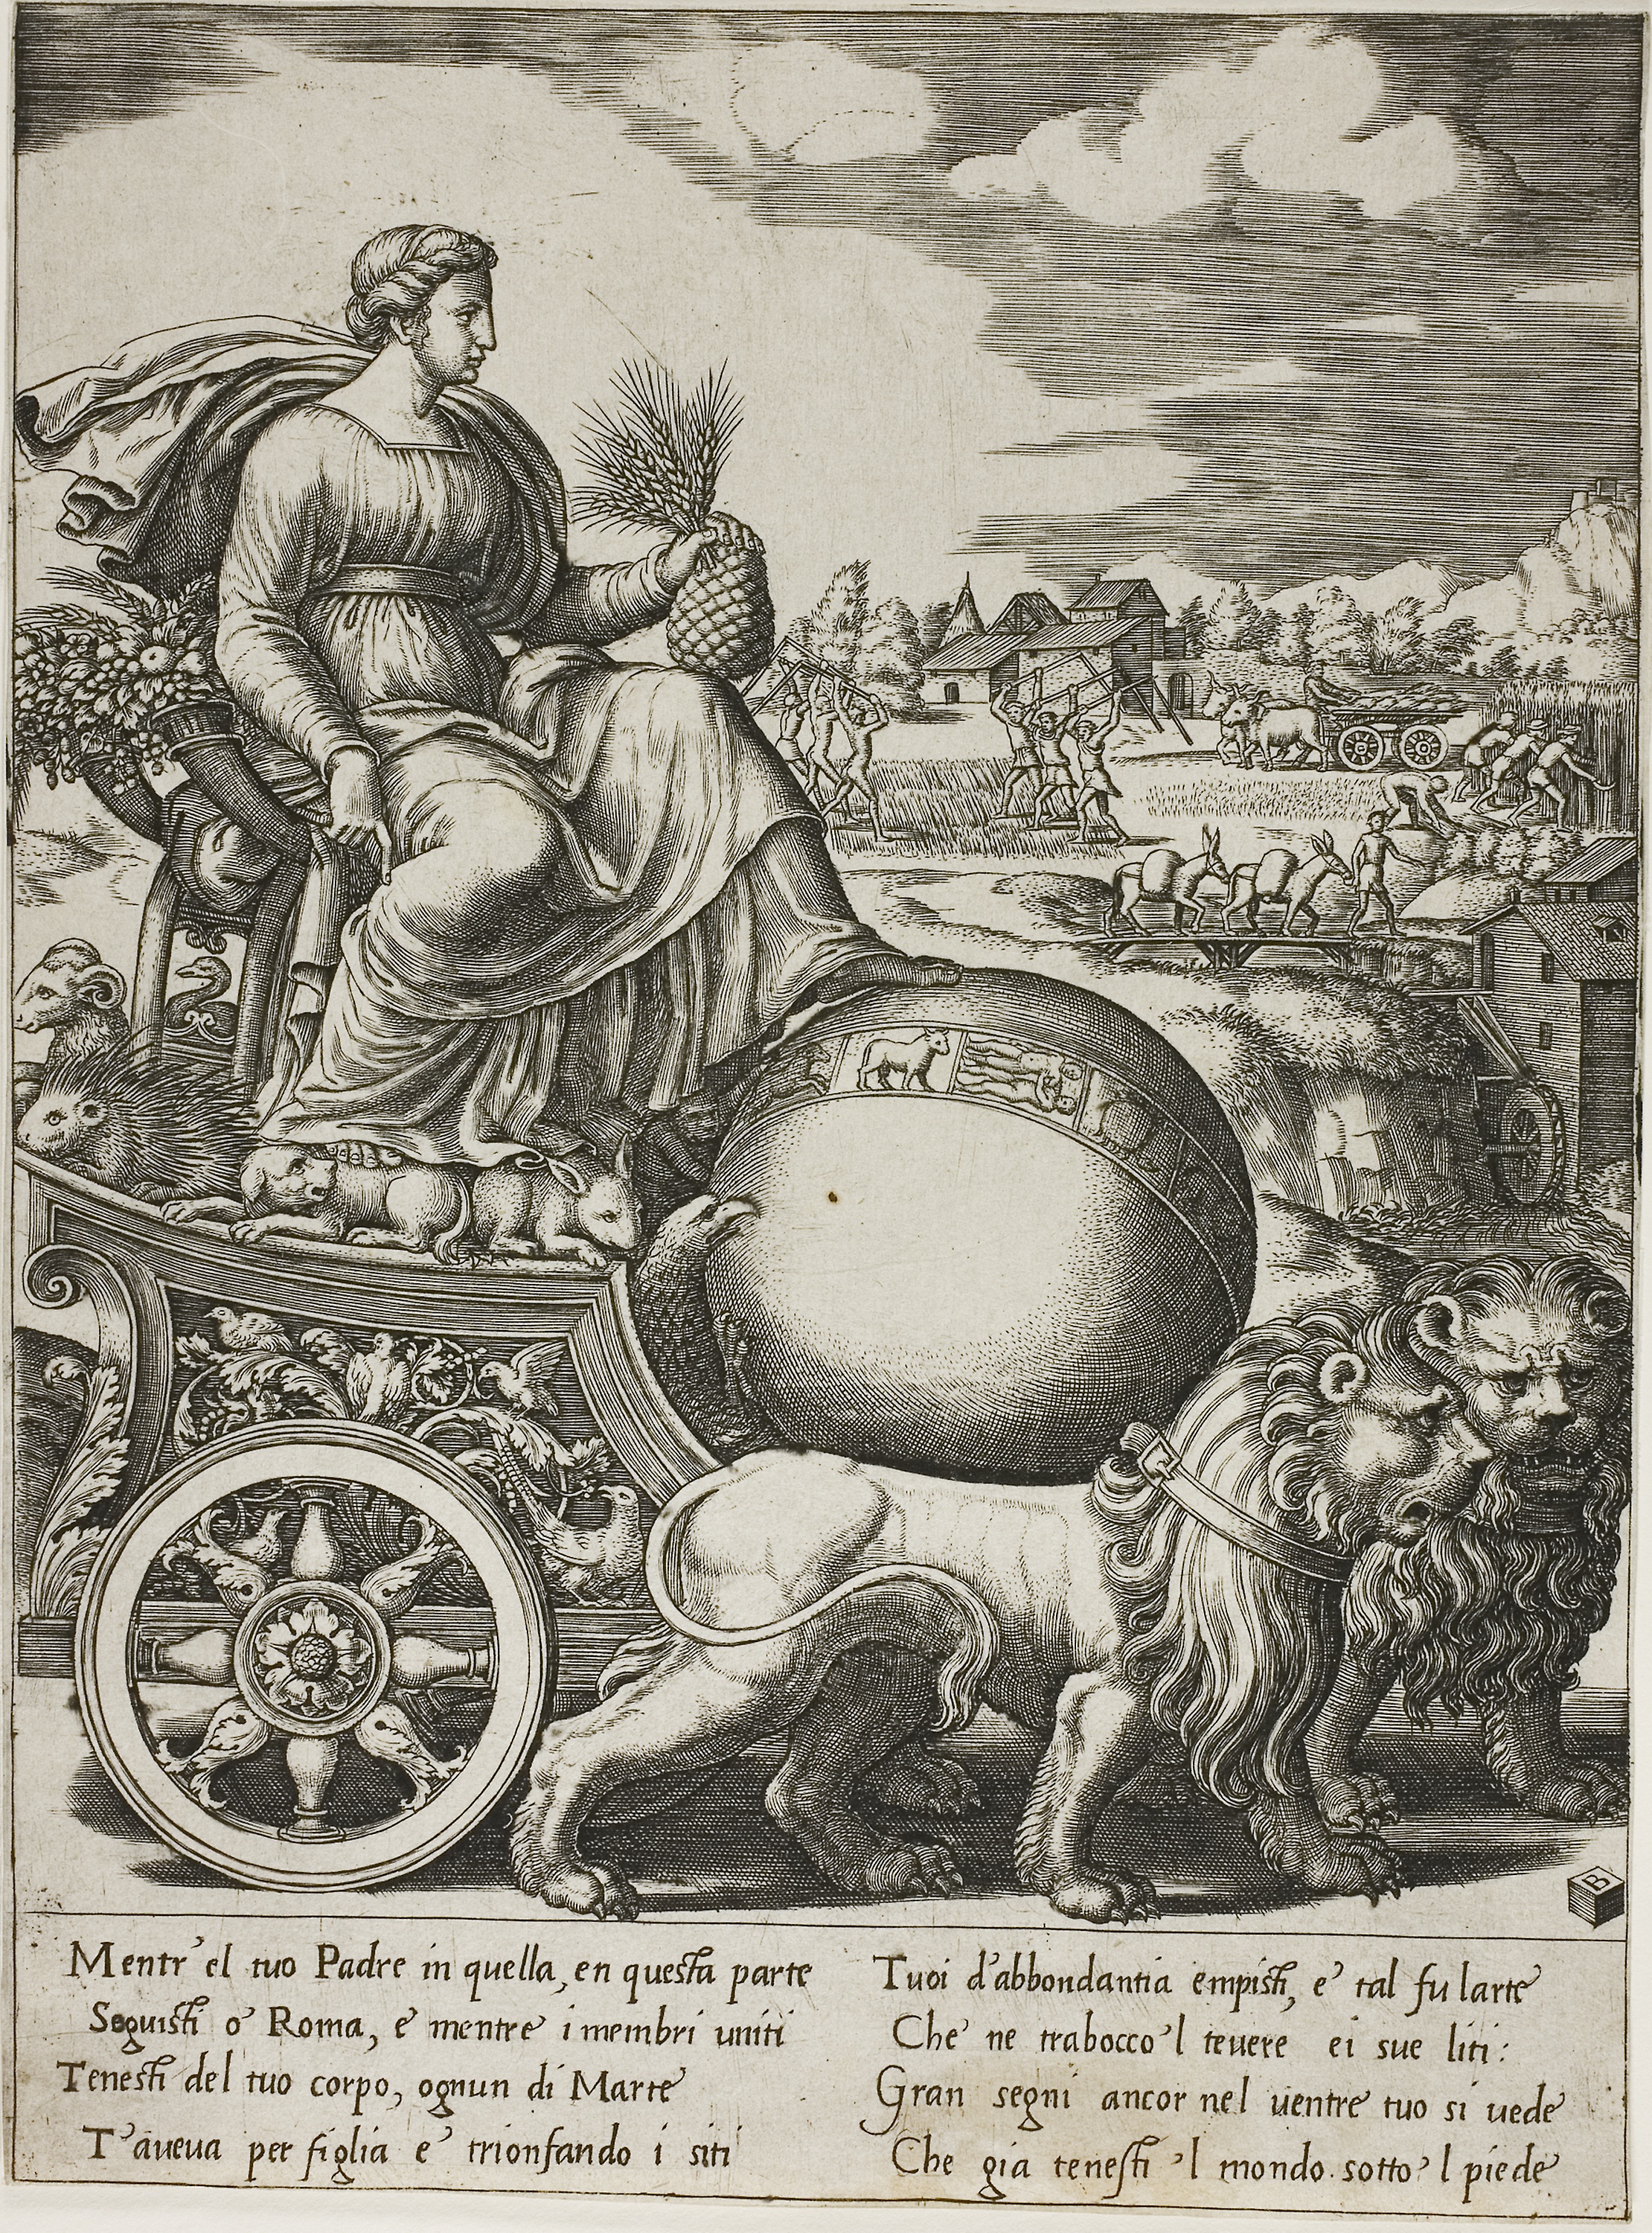
black and white, art, history, illustration, chariot, fiction